Hinke Bergegren

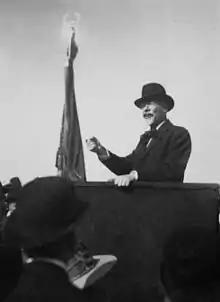
Bergegren in 1908

Henrik "Hinke" Bergegren (1861–1936) was a Swedish socialist, anarchist, writer, and agitator. He was one of Sweden's most influential early anarchists.